The Painter and His Model

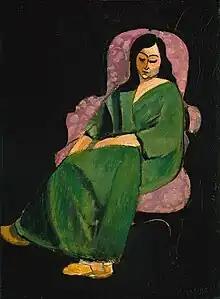
"Laurette in a green robe", the painting Matisse portrayed himself working on in "The Painter and His Model"

The Painter and His Model (French titles: Le Peintre dans son atelier, "Le peintre et son modèle, l'Atelier, quai Saint-Michel") is a work by Henri Matisse painted late 1916, early 1917. It is currently in the collection of the Musée National d'Art Moderne, Centre Georges Pompidou, Paris. In this work Matisse depicted himself in his studio on the fourth floor of 19 Quai Saint-Michel, at work on his painting "Laurette in a Green Robe" (1916).